Bloomingdale Firehouse

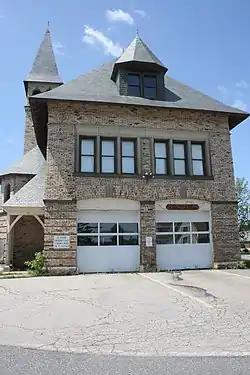

Bloomingdale Firehouse, also known as the Brown Square Station, is a historic former firehouse at 267 Plantation Street/676 Franklin Street in Worcester, Massachusetts. Formerly home to the Worcester Fire Department's Engine Company 6, the building was built in 1895–96. It is a well-preserved example of Queen Anne and Colonial Revival styling. The building served as a firehouse until 2008, when it was replaced by a new station, located at 266 Franklin Street, the site of the well-known Worcester Cold Storage and Warehouse Co. fire. It was listed on the National Register of Historic Places in 1980. It has been converted into a private residence.